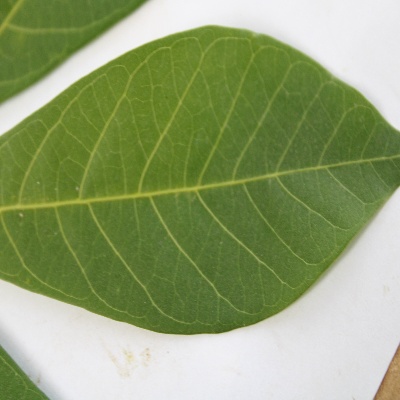
Crop: Cassava
Condition: healthy